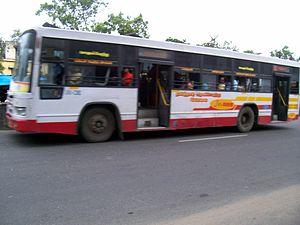
Coimbatore ou Coïmbatour est une grande ville de l'Inde dans l'État du Tamil Nadu.